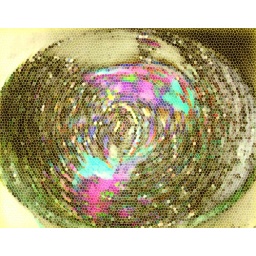
Photoshopped water in a glass